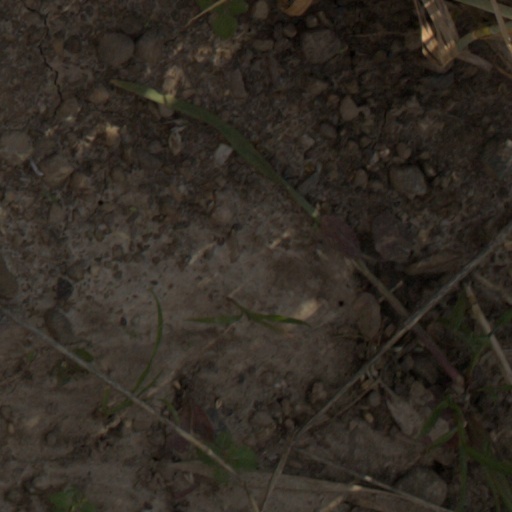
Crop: wheat